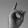
ASL letter: D